Types of periodic tables

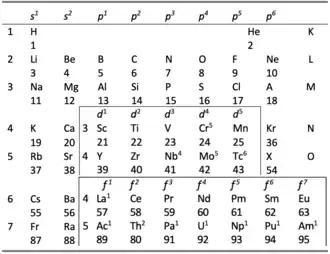
McCutchon's periodic table of 1950, with two double-sided flaps attached. The top flap shows the first half of the f-block. The flap under that shows the first half of the d- block.

The advantages of such tables are their novelty and that they can depict relationships that ordinarily require spatial periodic tables, yet retain the portability and convenience of two-dimensional tables. A disadvantage is that they require marginally more effort to construct.